Puss in Boots: The Three Diablos

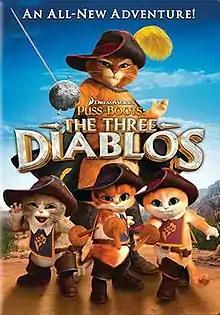
DVD cover

Puss in Boots: The Three Diablos is a 2012 American animated short adventure comedy film. It was directed by Raman Hui and features Antonio Banderas as the voice of the title character. The short was released on February 24, 2012, attached as a bonus feature to the "Puss in Boots" DVD and Blu-ray (3D) release. The short tells a story of Puss in Boots on a mission to recover a princess' stolen ruby from the notorious French thief the Whisperer. Reluctantly accompanied by three cute little kittens called the Three Diablos, Puss must tame them before they endanger the mission.